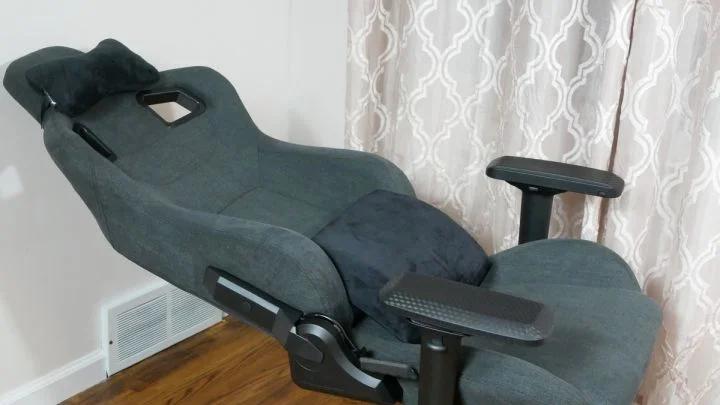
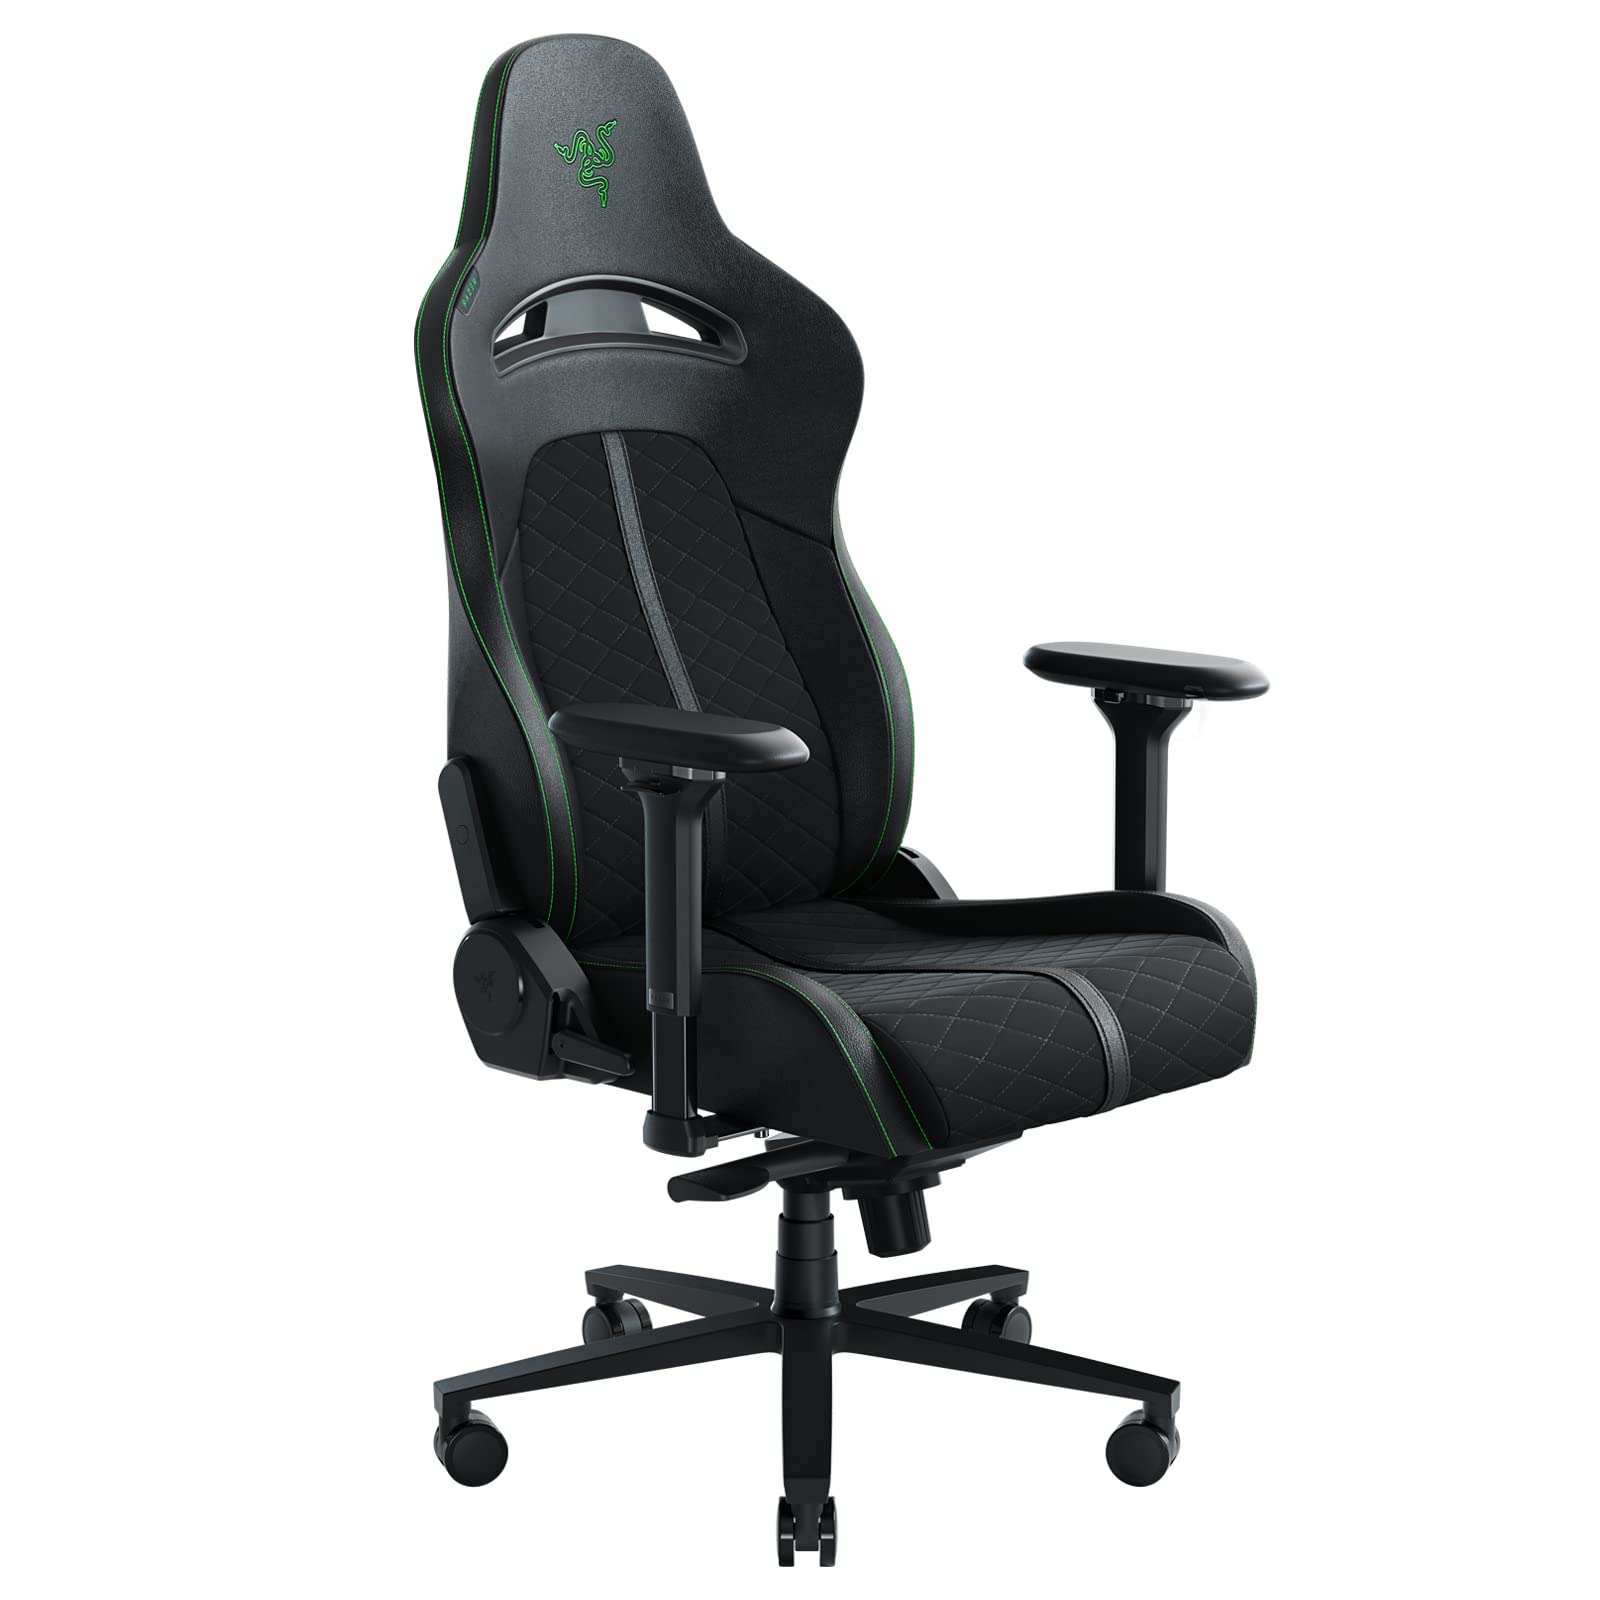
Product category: items_chair
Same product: no